Thornwell-Elliott House

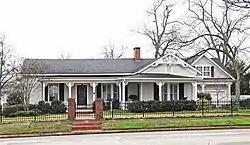
Thornwell-Elliott House, March 2012

Thornwell-Elliott House is a historic home located at Fort Mill, York County, South Carolina. It was built about 1877, and is a one-story, L-shaped frame dwelling in the Late Victorian style. The front façade features hip roofed porch with decorative brackets and turned balustrade.